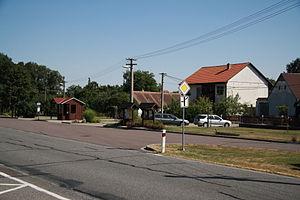
Dědice est une commune du district de Třebíč, dans la région de Vysočina, en République tchèque. Sa population s'élevait à 124 habitants en 2019.